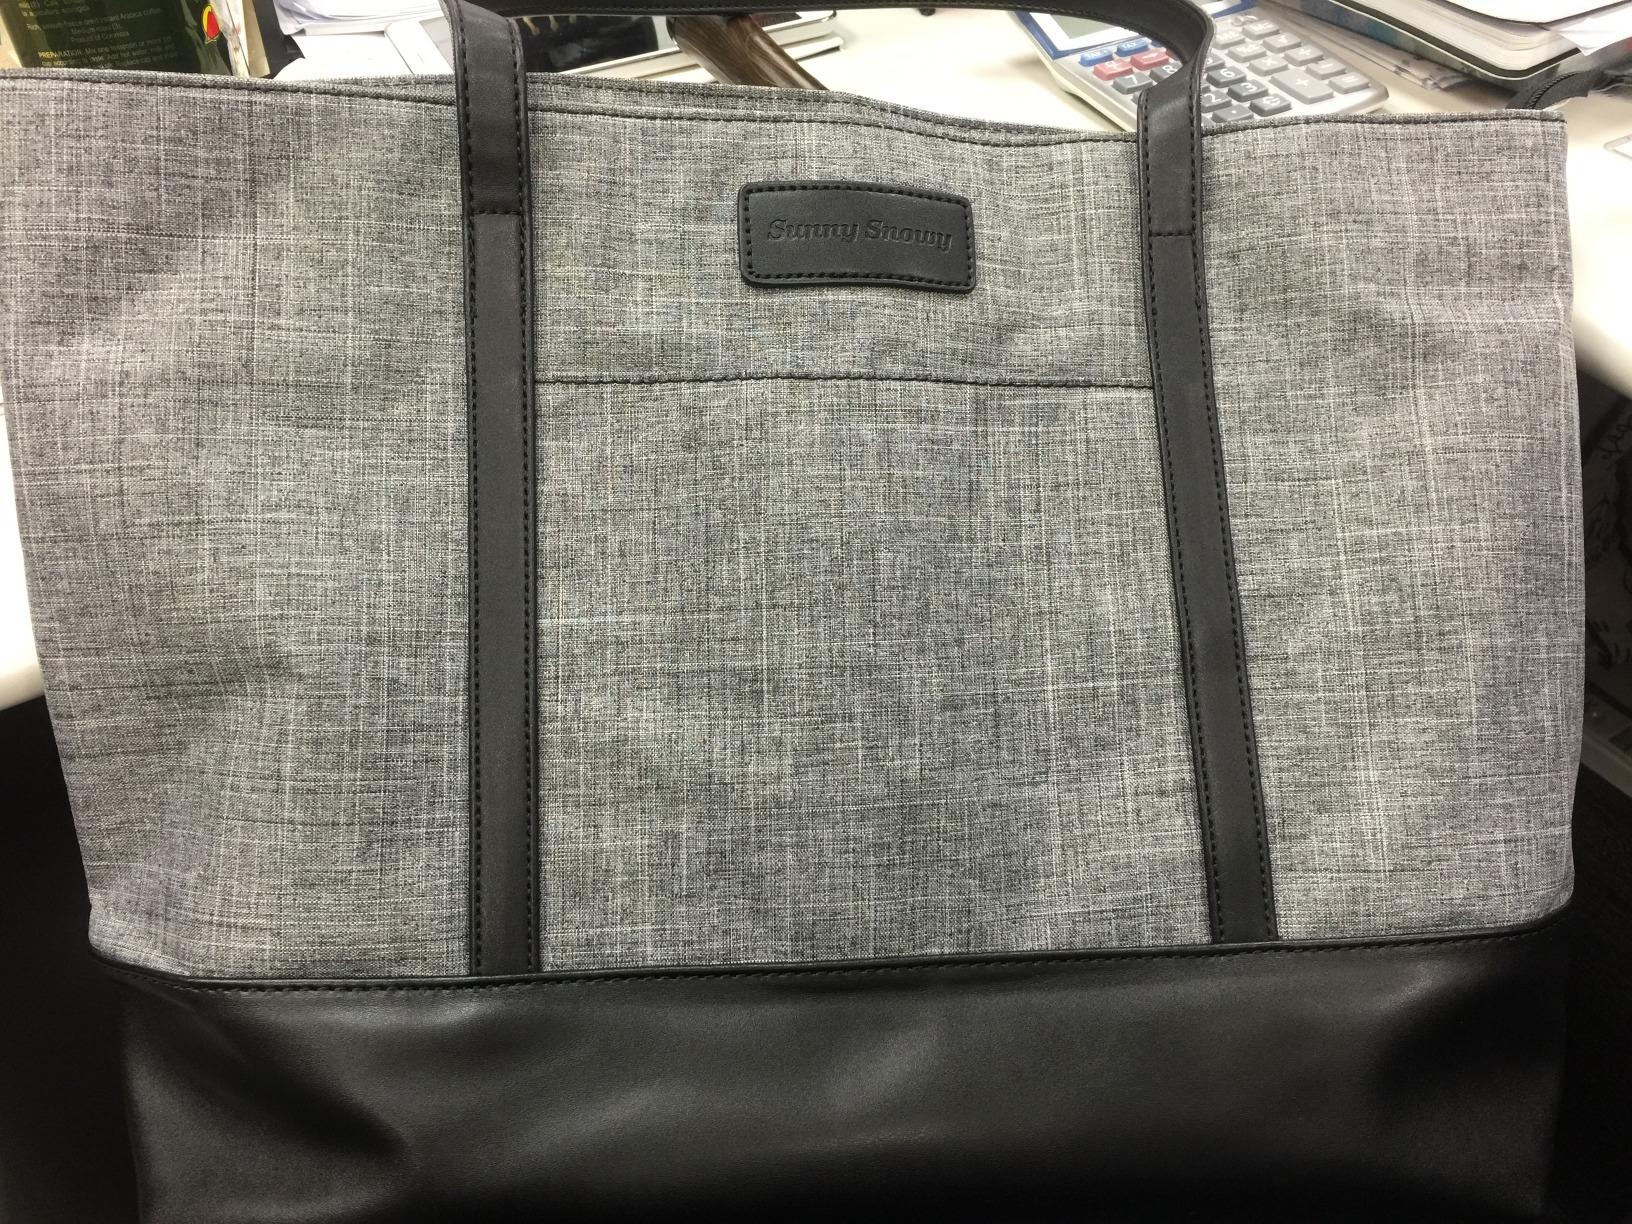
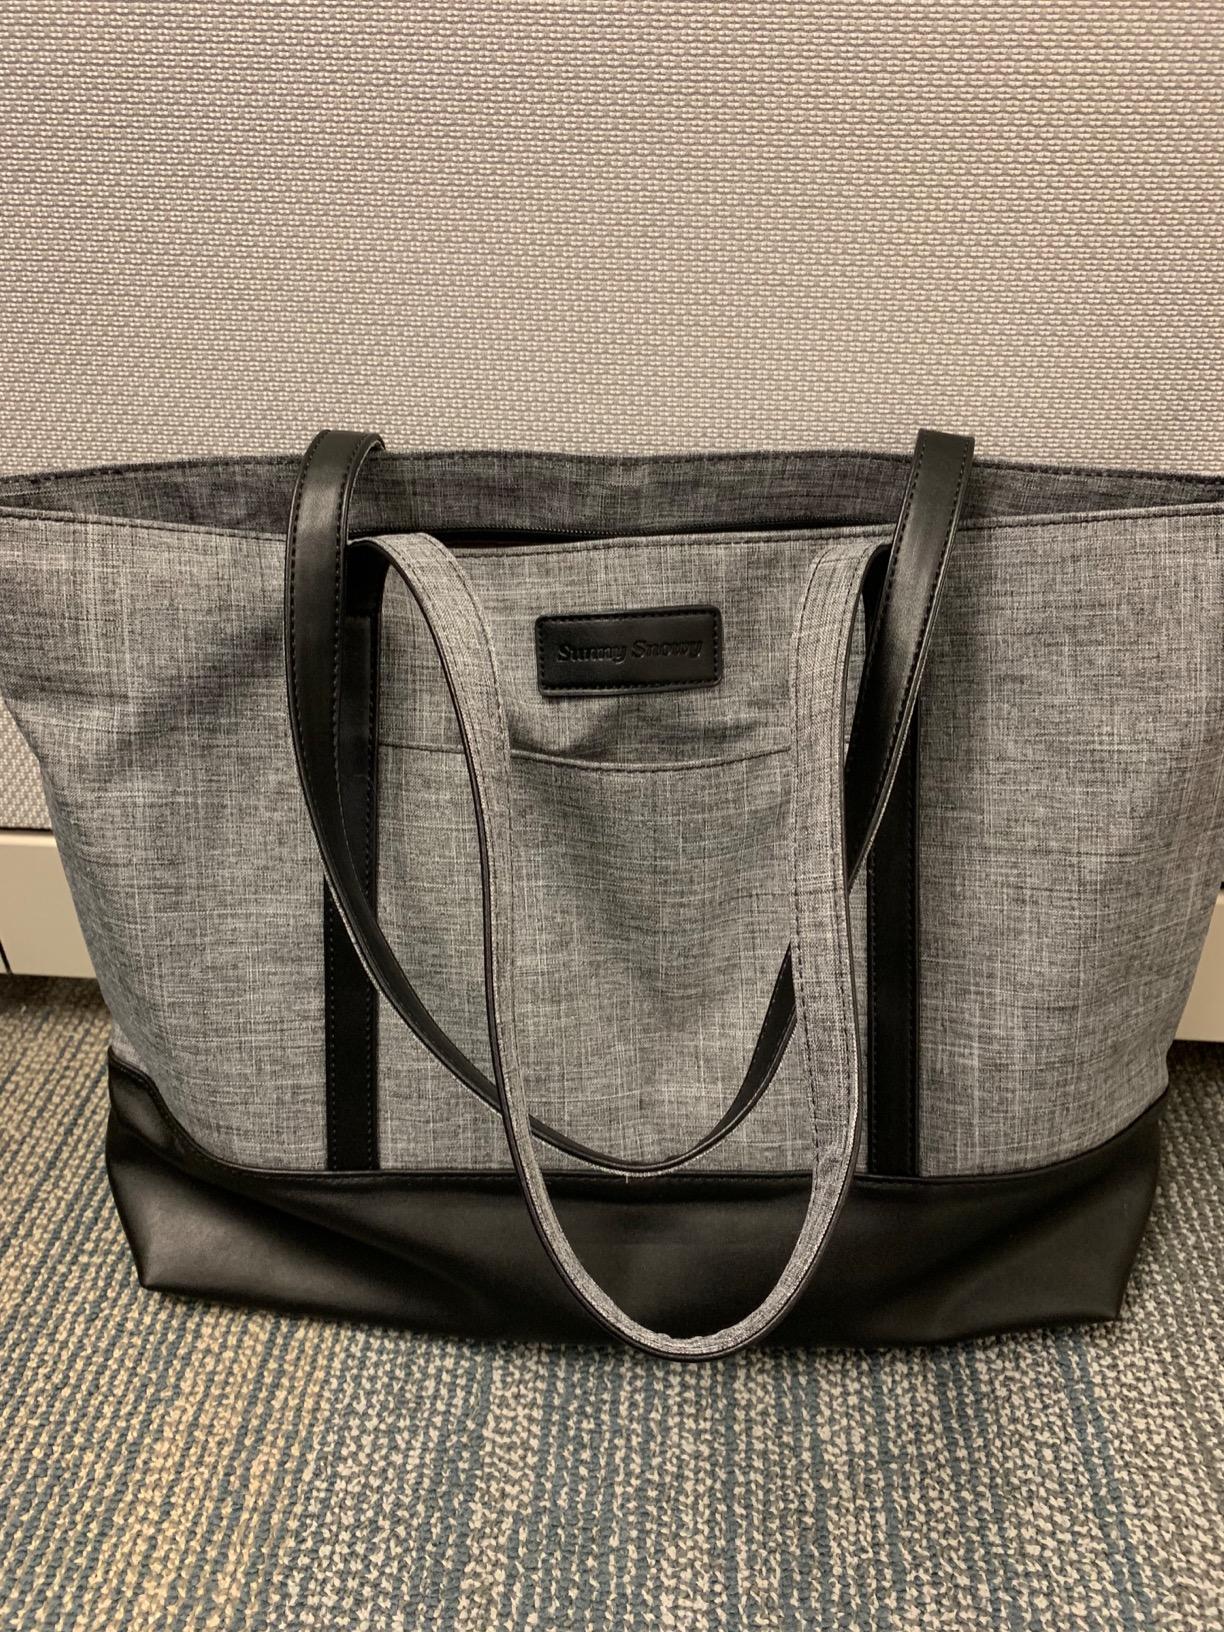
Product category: bag
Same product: yes